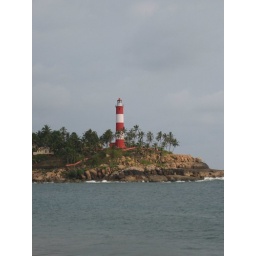
light house near kovalam beach